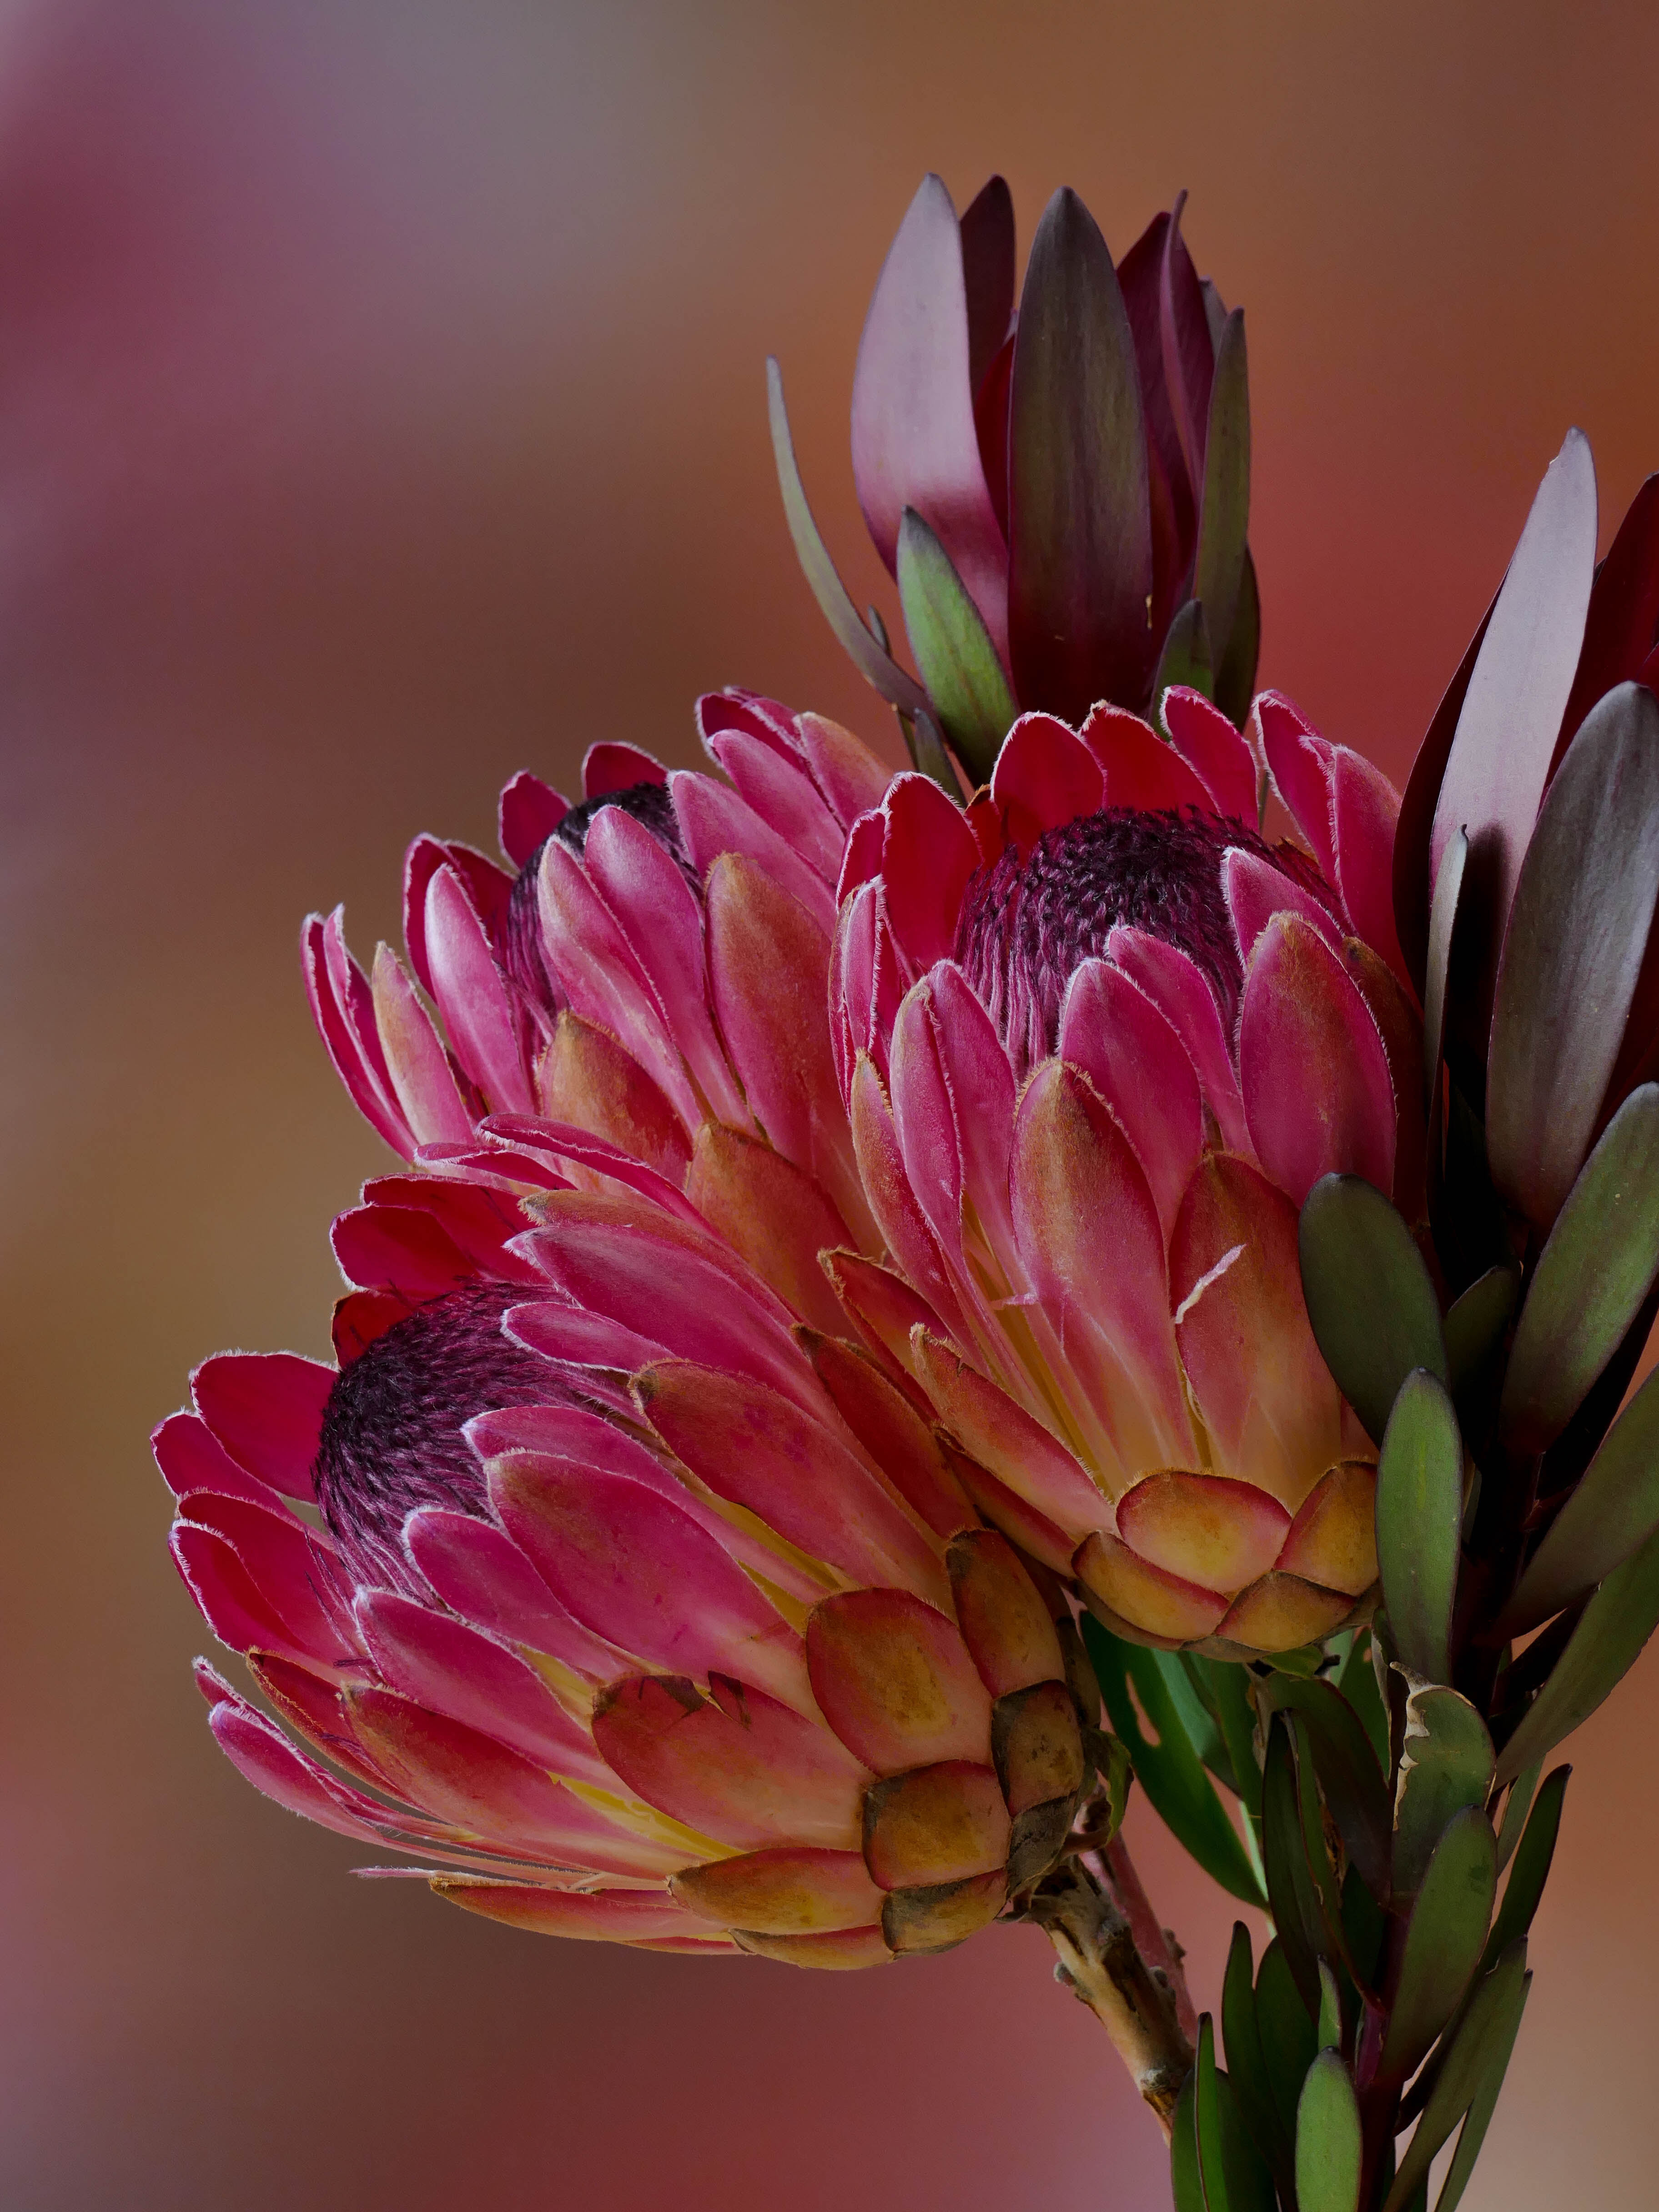
plant, flower, petal, pink, flora, close up, floristry, macro photography, flowering plant, daisy family, plant stem, land plant, proteales